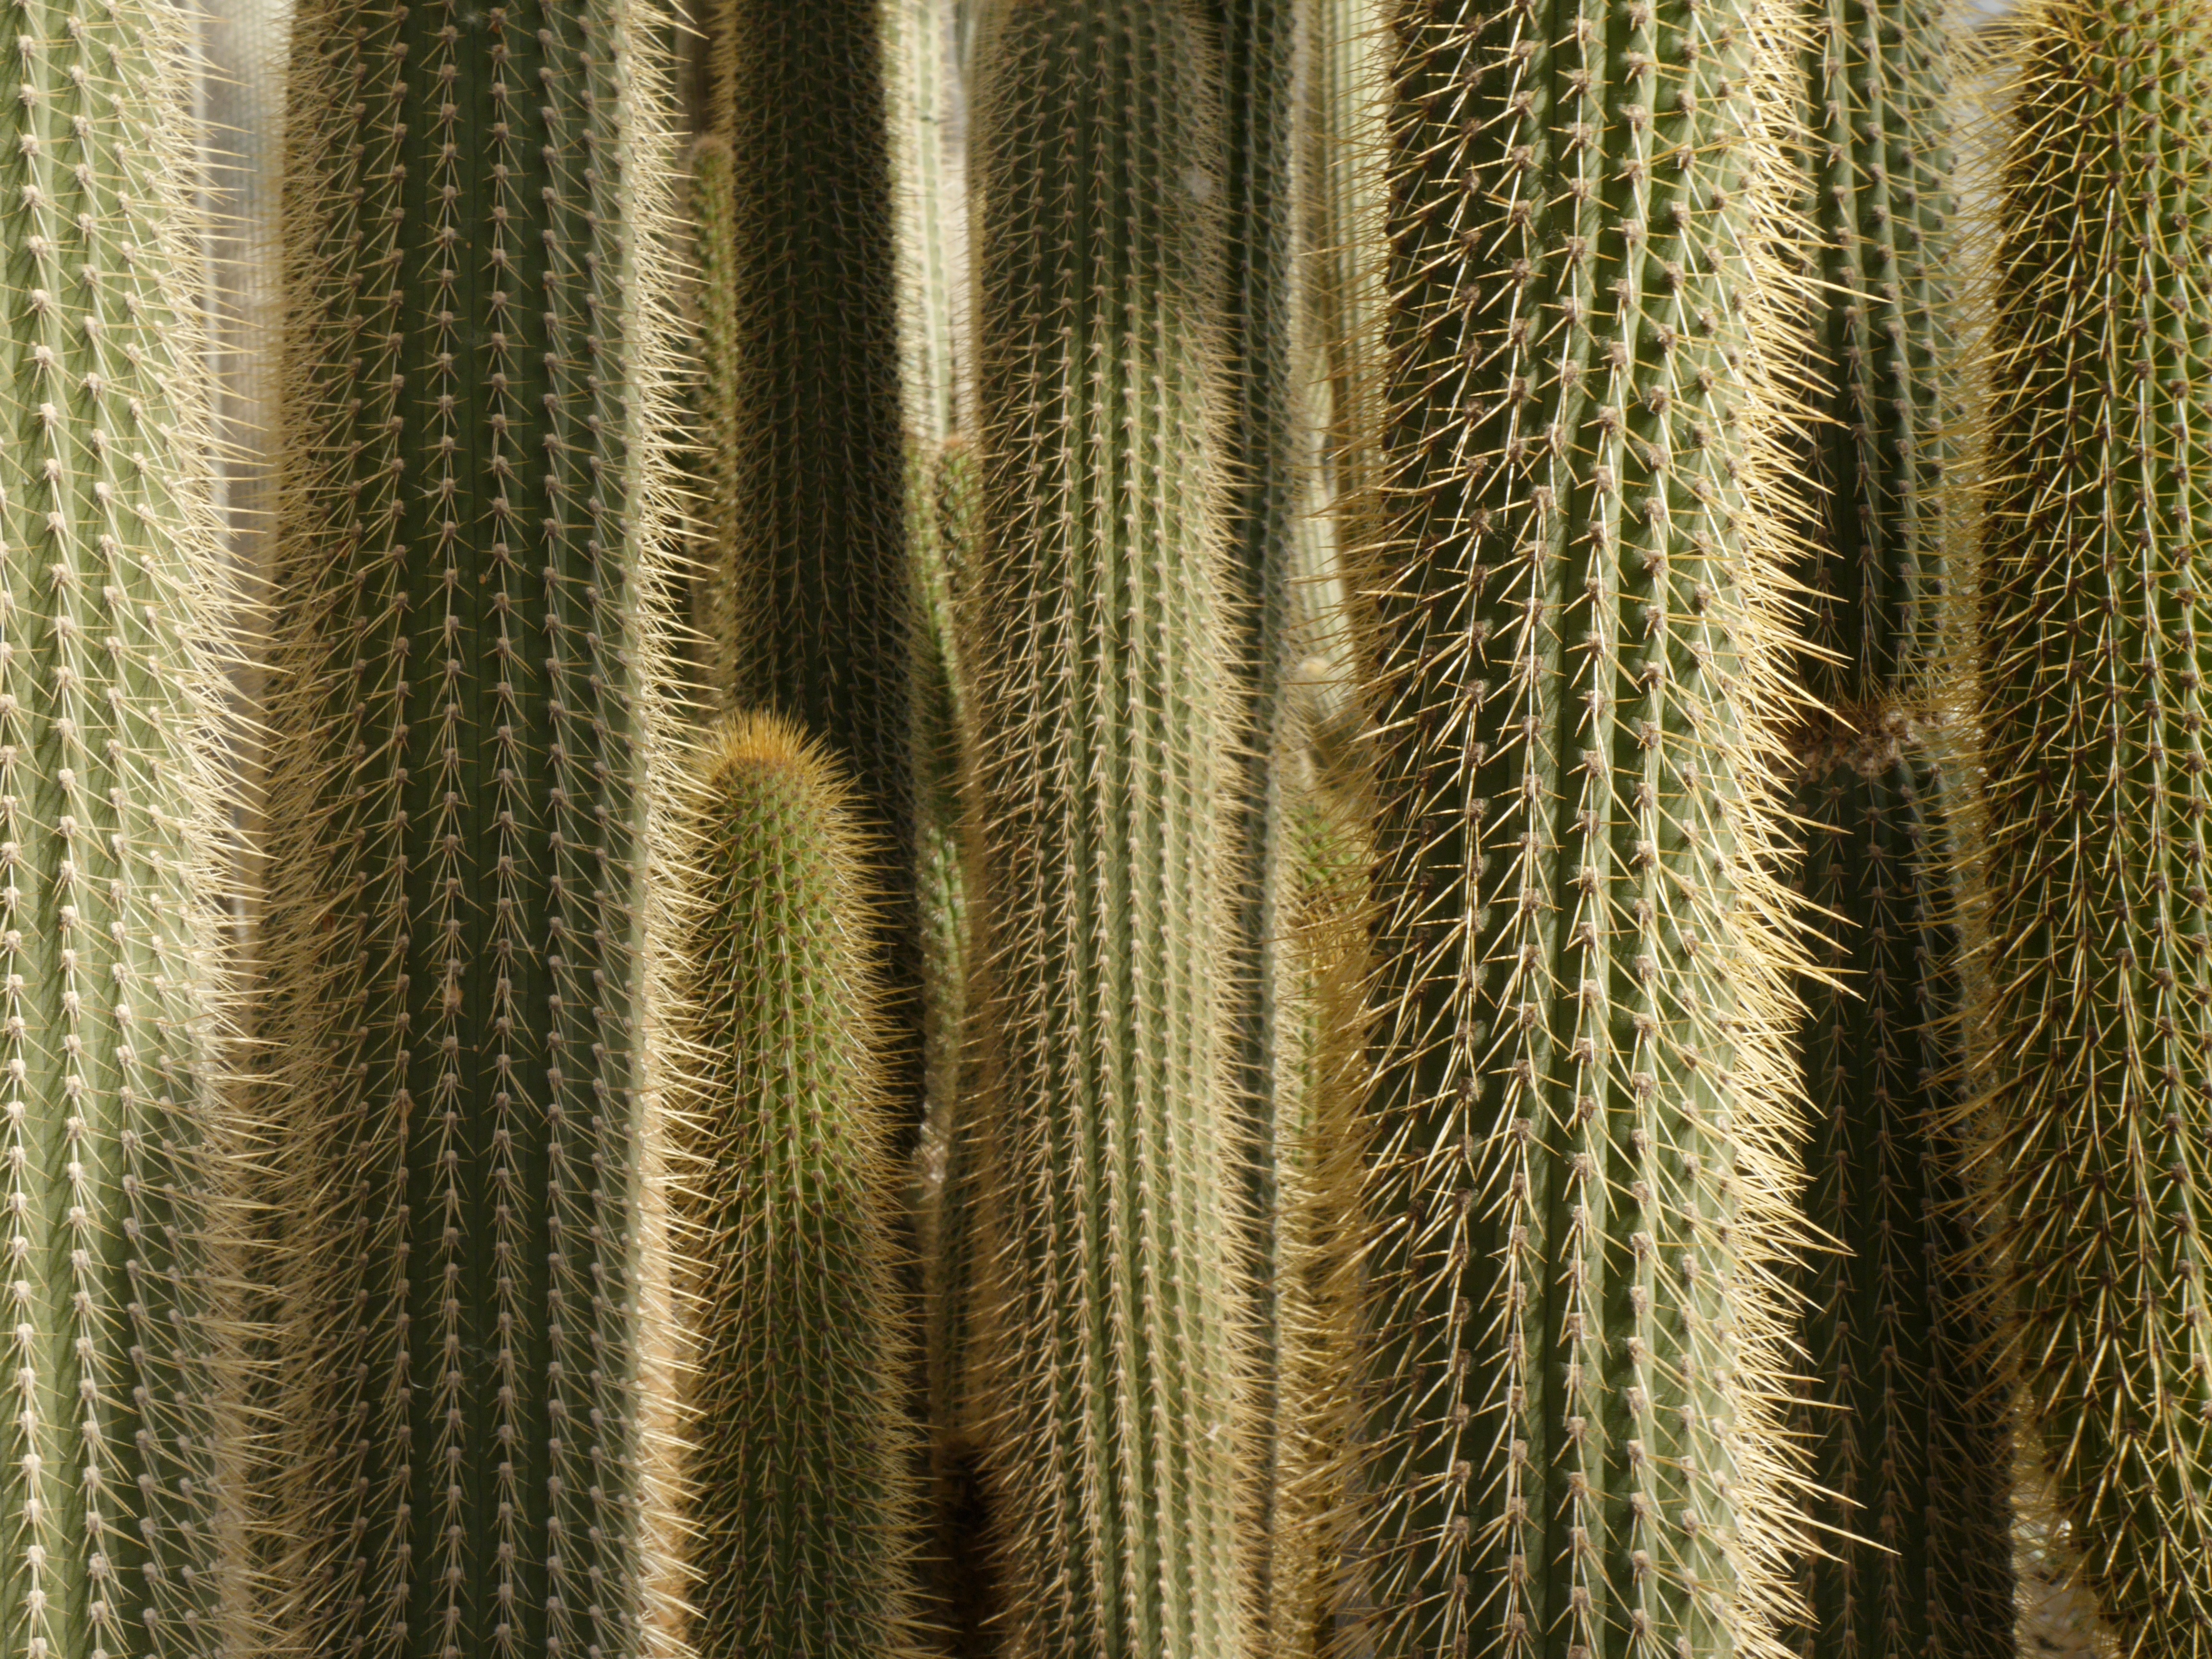
forest, grass, prickly, cactus, plant, green, botany, cactaceae, sting, flowering plant, grass family, plant stem, land plant, hedgehog cactus